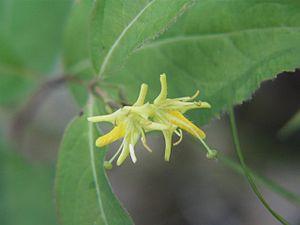
Diervilla est un genre d'arbustes de la famille des Caprifoliacées selon la classification classique, ou des Diervillacées selon la classification phylogénétique.
Marin Dières, couramment appelé Dierville ou Dière de Dièreville, est un chirurgien et écrivain français. Les historiens ne connaissent presque rien de sa vie, si ce n'est qu'il est l'auteur d’un récit de voyage en Acadie très populaire. Il est d'ailleurs le premier à utiliser le mot Acadien à l'écrit. Il a aussi complété un herbier, et le genre d'arbuste Diervilla porte son nom.